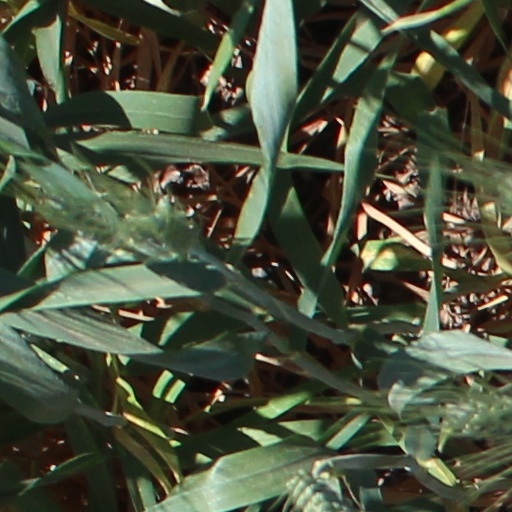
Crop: wheat